U.S. Route 27

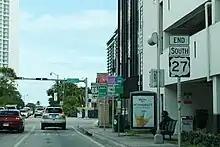
Southern terminus of US 27 at US 1 in Miami, Florida

In Florida, US 27 has been designated the Claude Pepper Memorial Highway by the Florida Legislature. It was named after long-time Florida U.S. Senator and Representative Claude Pepper. The stretch running from Miami to South Bay was originally designated the Thomas E. Will Memorial Highway by the Florida Legislature in 1937 when that portion was known as State Road 26 (SR 26). Will, the founder of Okeelanta, had been instrumental in getting the state to build the road from Miami to the area south of Lake Okeechobee. Nearly the entire length of US 27 in Florida is a divided highway.